Presidency of James K. Polk

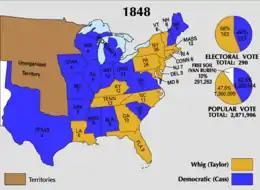
Results of the 1848 presidential election

Honoring his pledge to serve only one term, Polk declined to seek re-election in 1848. With Polk out of the race, the Democratic Party remained fractured along geographic lines. Polk privately favored Lewis Cass as his successor, but resisted becoming closely involved in the election. At the 1848 Democratic National Convention, Buchanan, Cass, and Supreme Court Justice Levi Woodbury emerged as the main contenders. Cass drew support from both the North and South with his doctrine of popular sovereignty, under which each territory would decide the legal status of slavery. Cass led after the first ballot, and slowly gained support until he clinched the nomination on the fourth ballot. William Butler, who had replaced Winfield Scott as the commanding general in Mexico City, won the vice presidential nomination. Cass's nomination alienated many northerners and southerners, each of whom saw Cass as insufficiently committed to their position on the slavery issue.